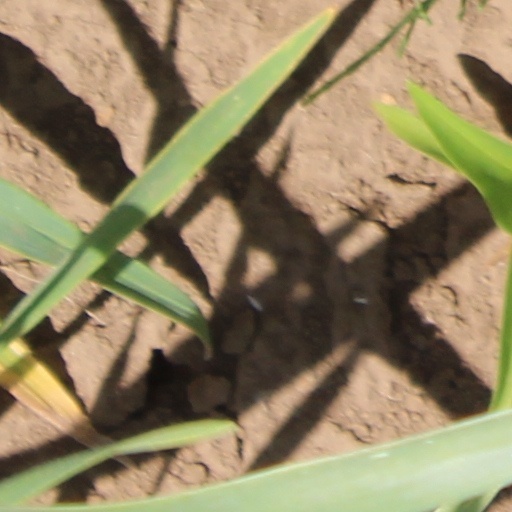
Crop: wheat